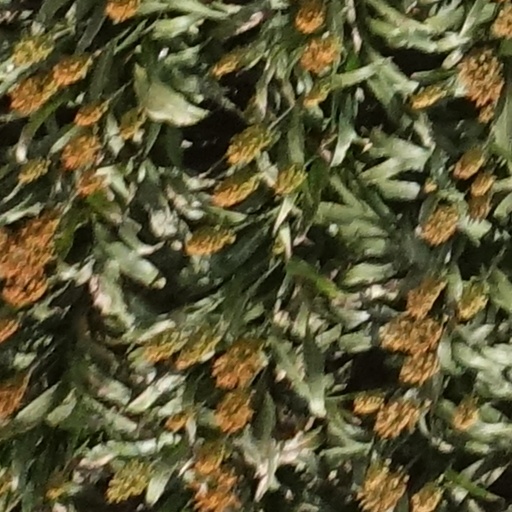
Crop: sorghum